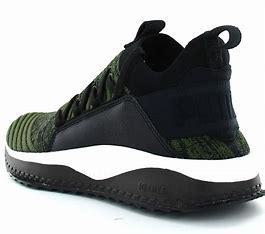
Brand: Puma
Model: Tsugi Jun